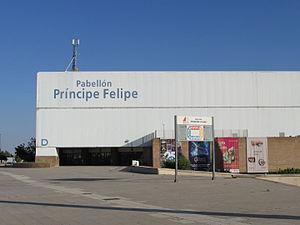
La 23ᵉ édition du Championnat du monde masculin de handball a lieu du 11 au 27 janvier 2013 et est organisée par l’Espagne pour la première fois. La France a remis son titre en jeu mais échoue en quart de finale face à la Croatie.
Le pavillon Príncipe Felipe est un hall omnisports situé à Saragosse, en Aragon, où évolue le BM Aragón club de Liga ASOBAL et le Basket Zaragoza 2002 club de Liga ACB.